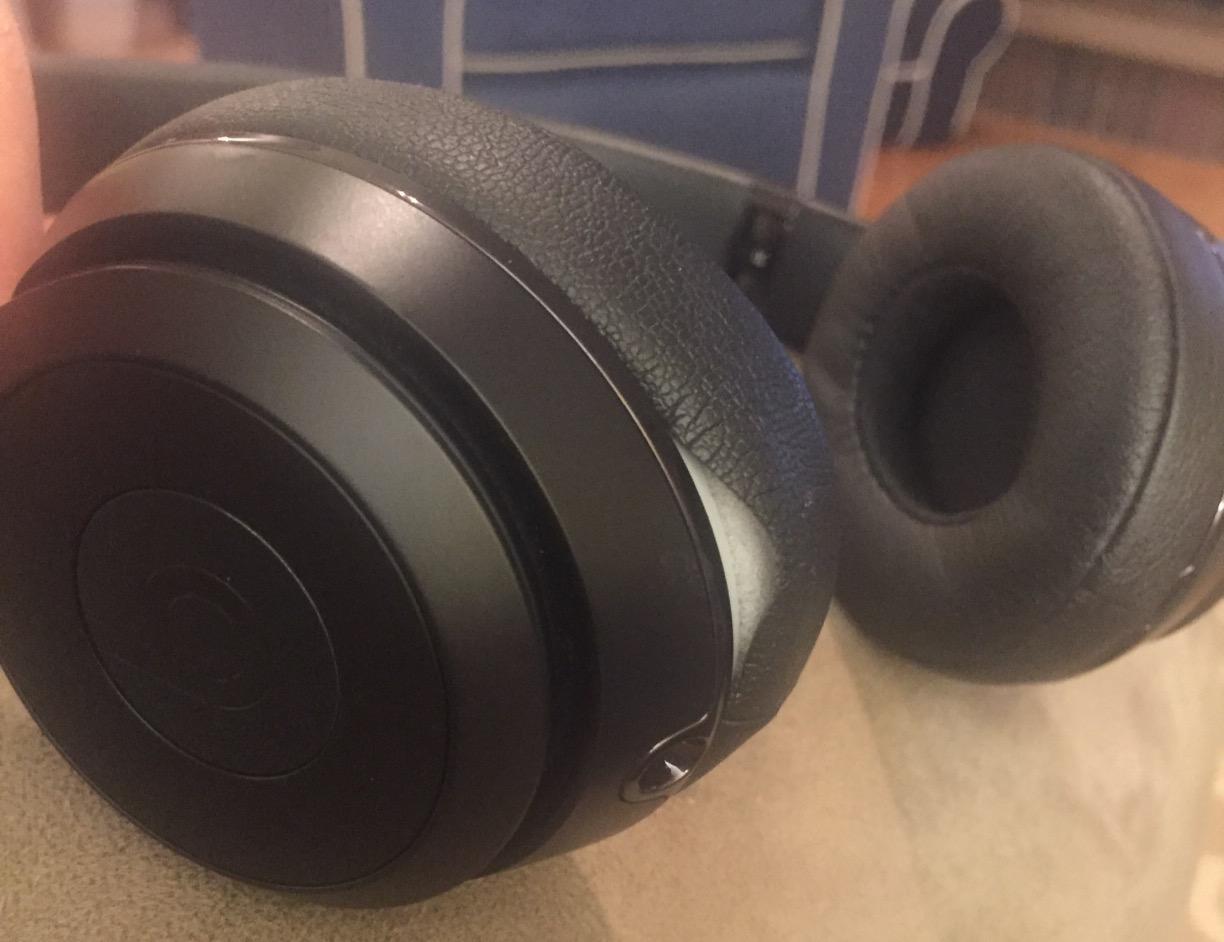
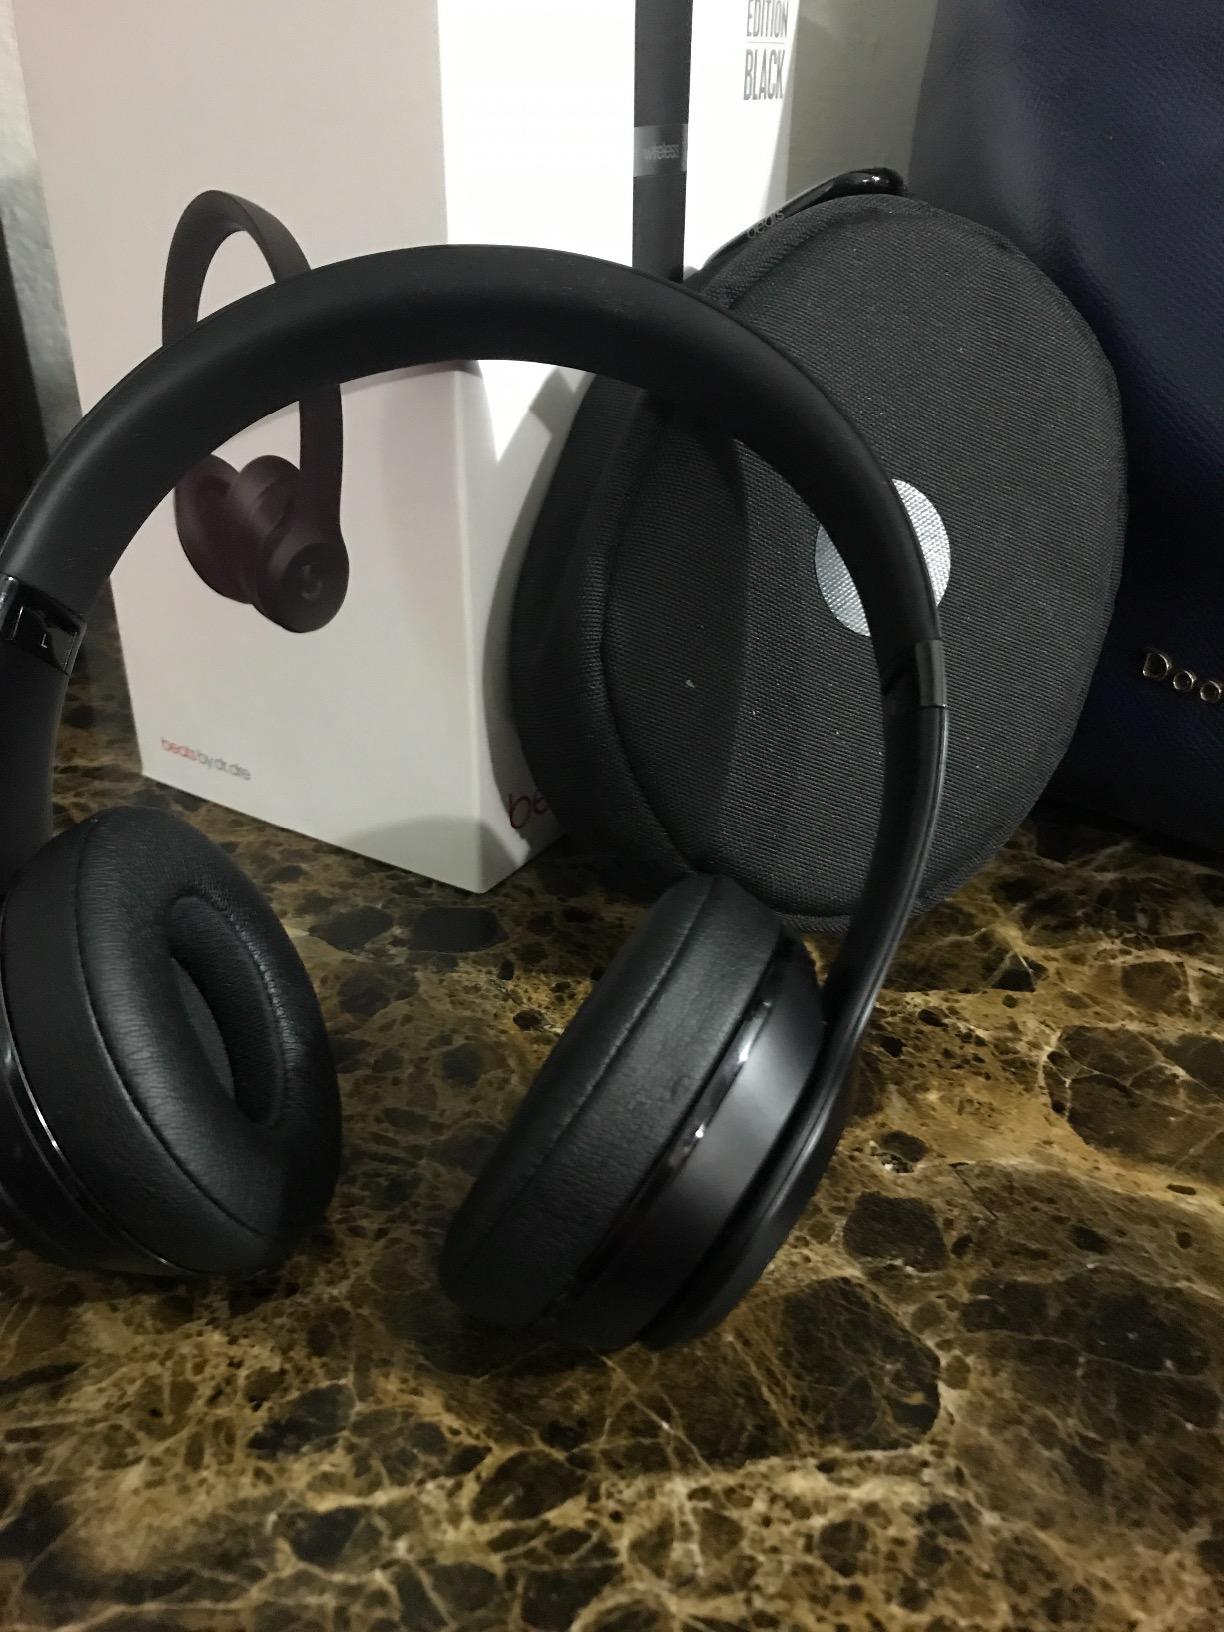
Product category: headphones
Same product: yes